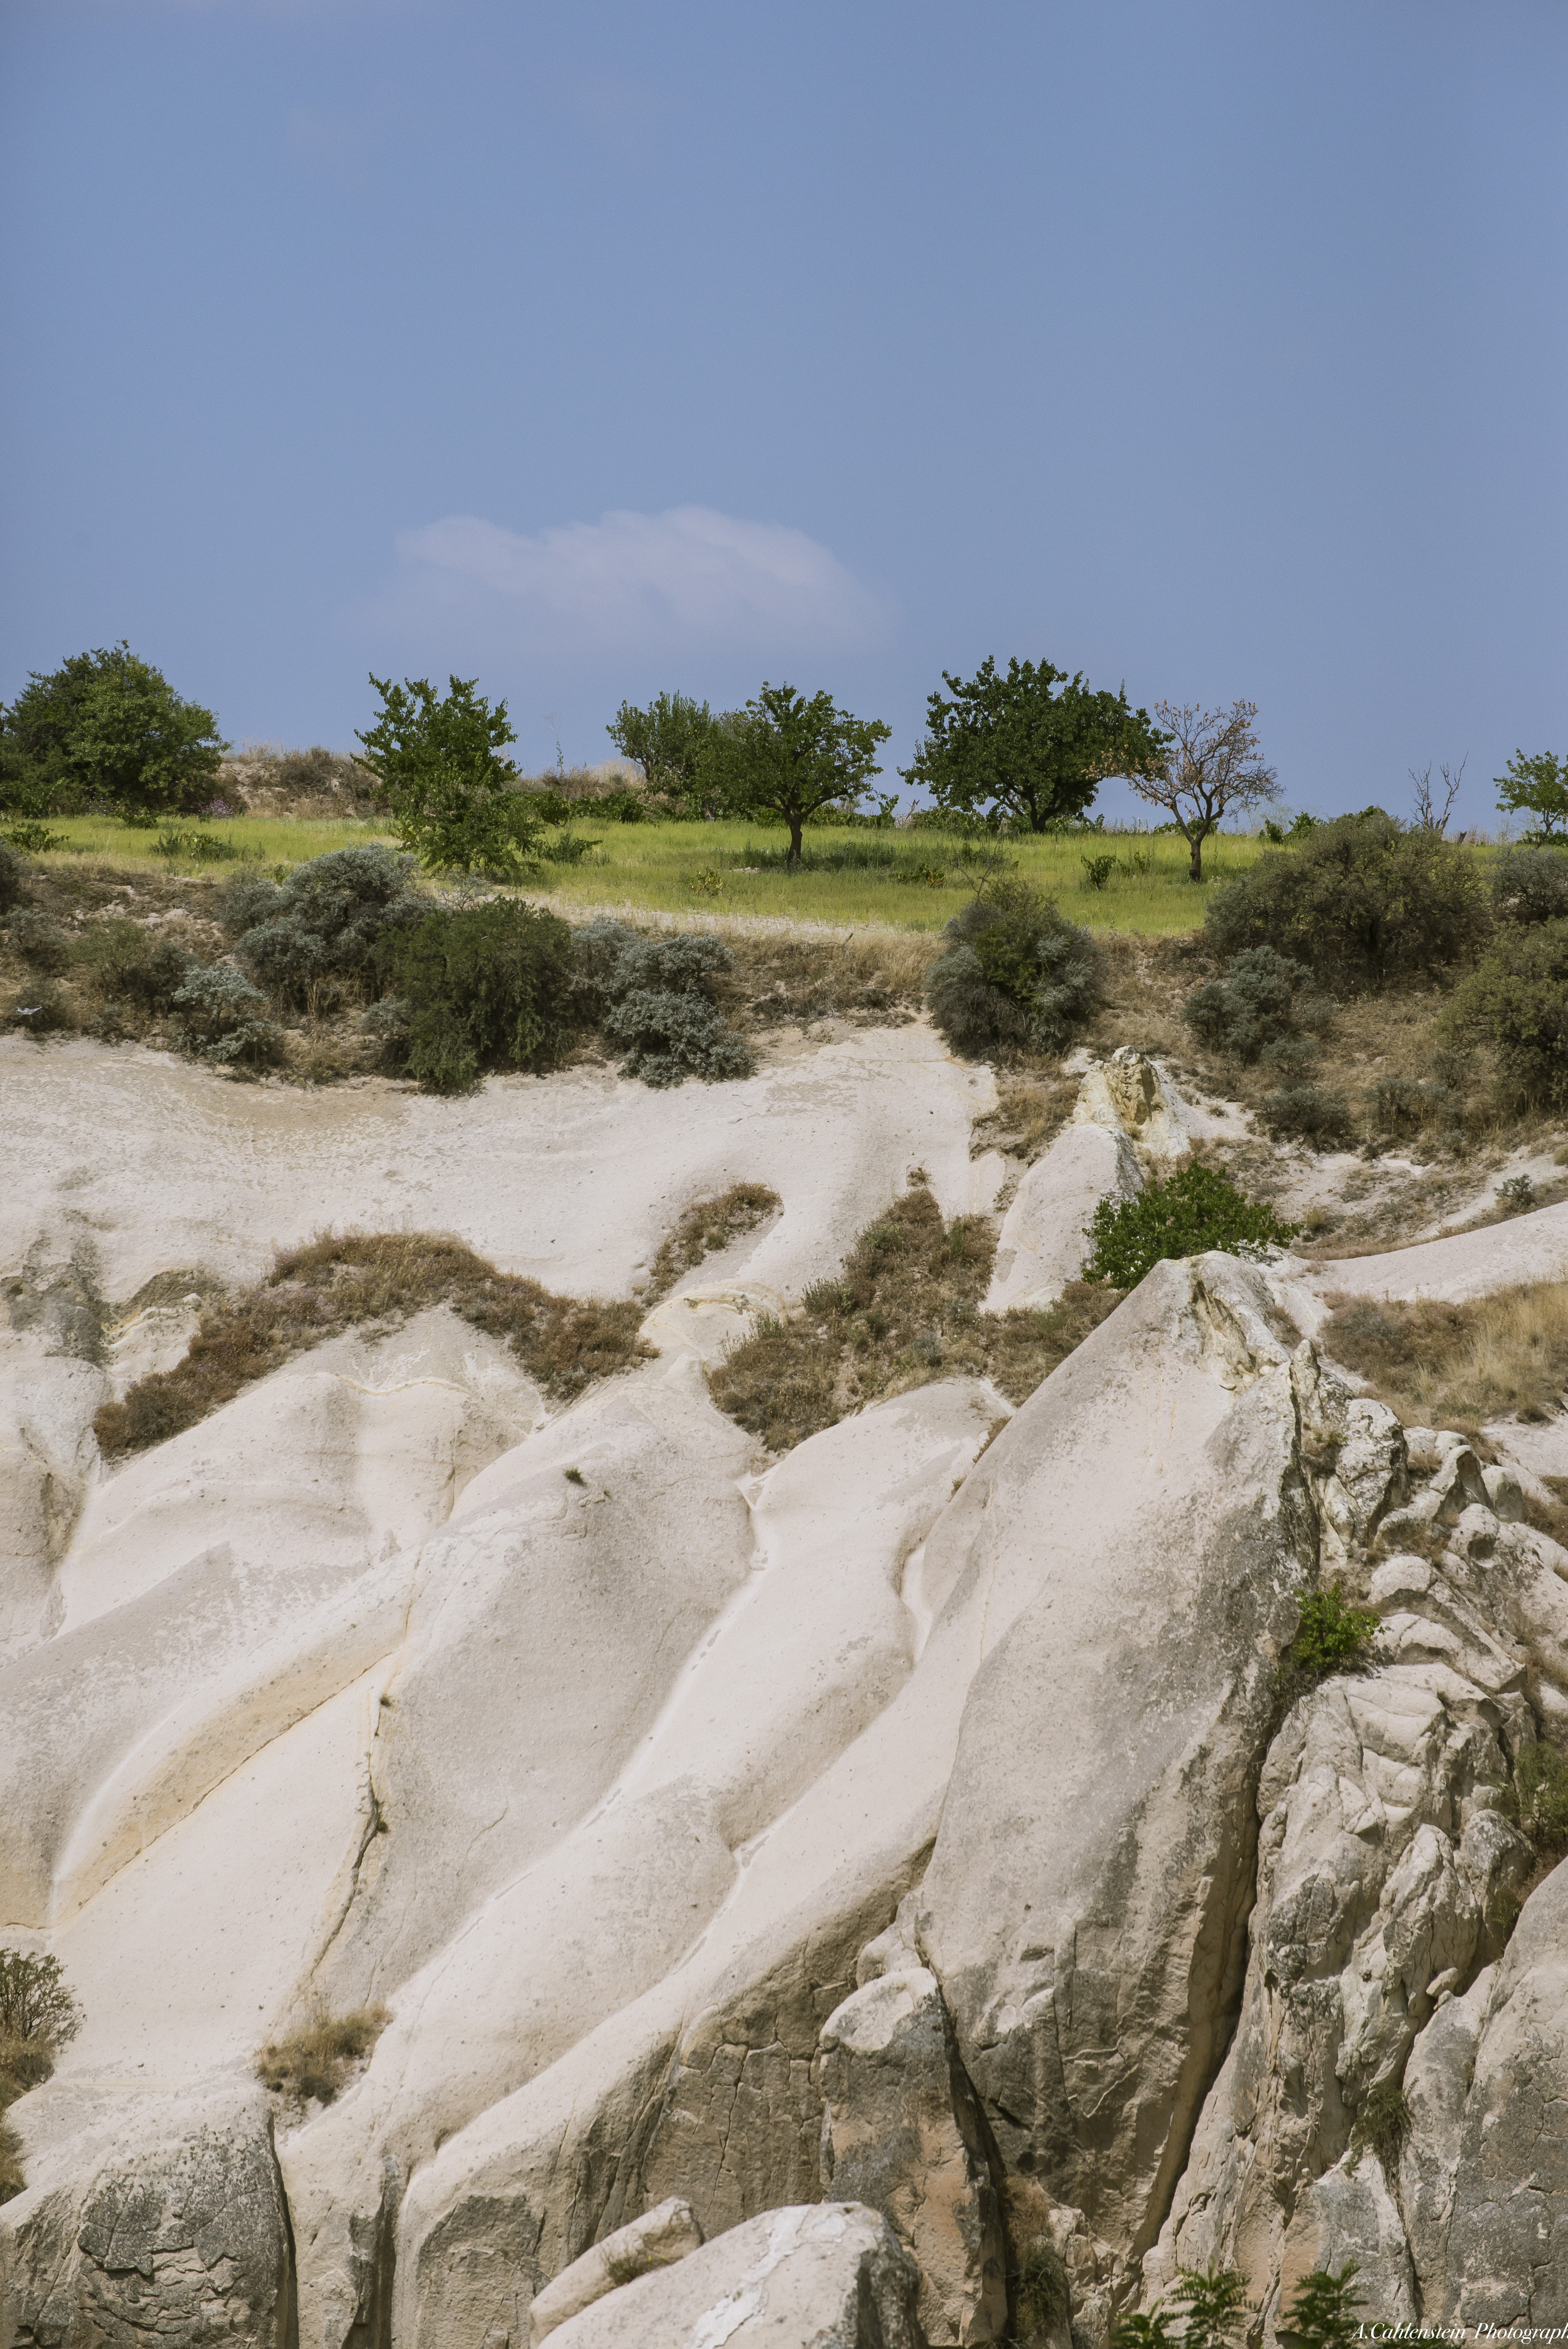
landscape, sea, coast, rock, wilderness, vacation, cliff, terrain, material, geology, badlands, habitat, natural environment